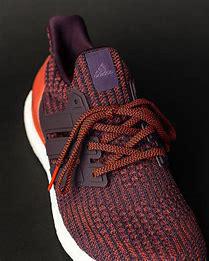
Brand: Adidas
Model: Ultra Boost 4